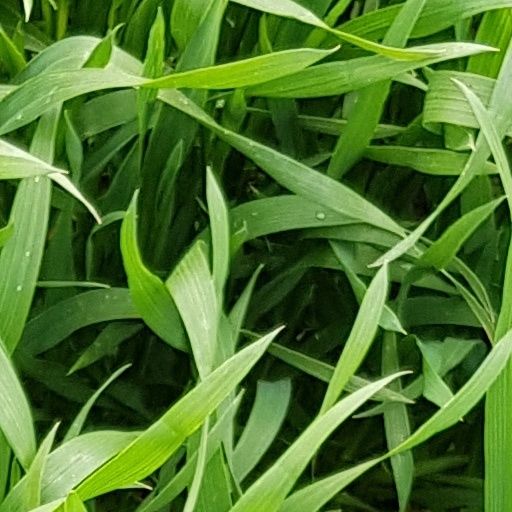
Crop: wheat